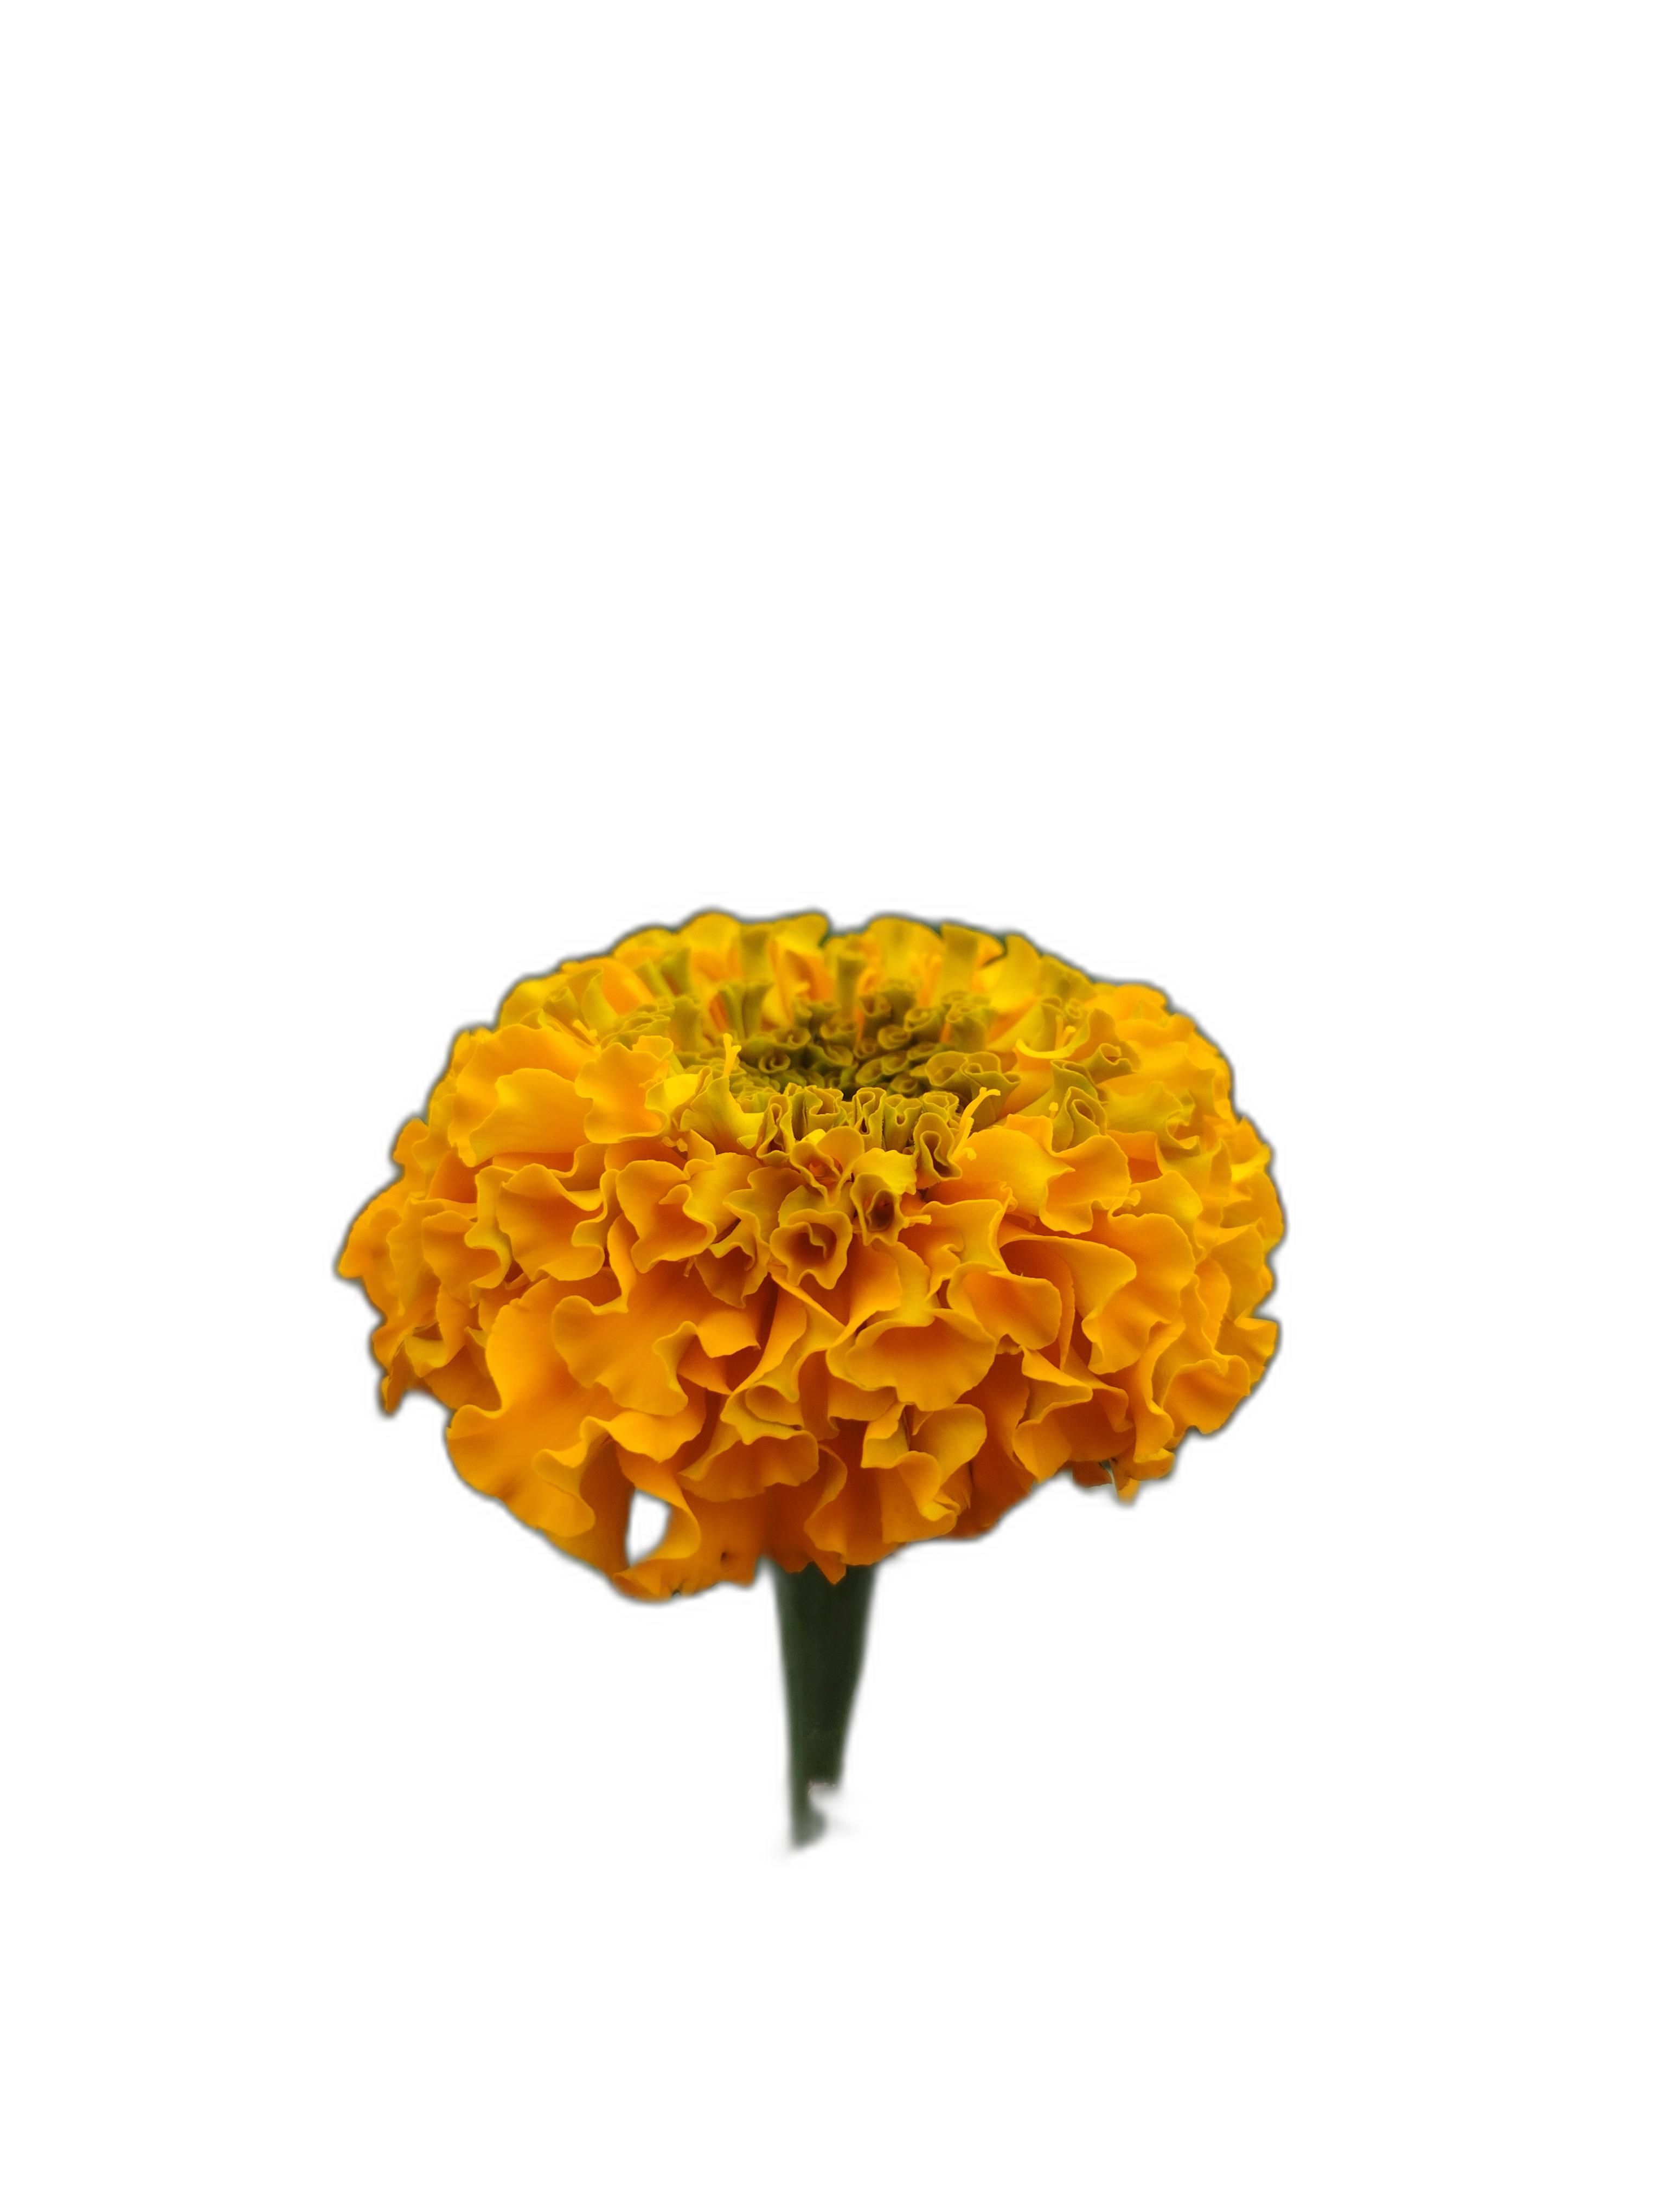
Label: Marigold